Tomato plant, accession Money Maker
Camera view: bottom (45 deg); turntable rotation: 270 degrees
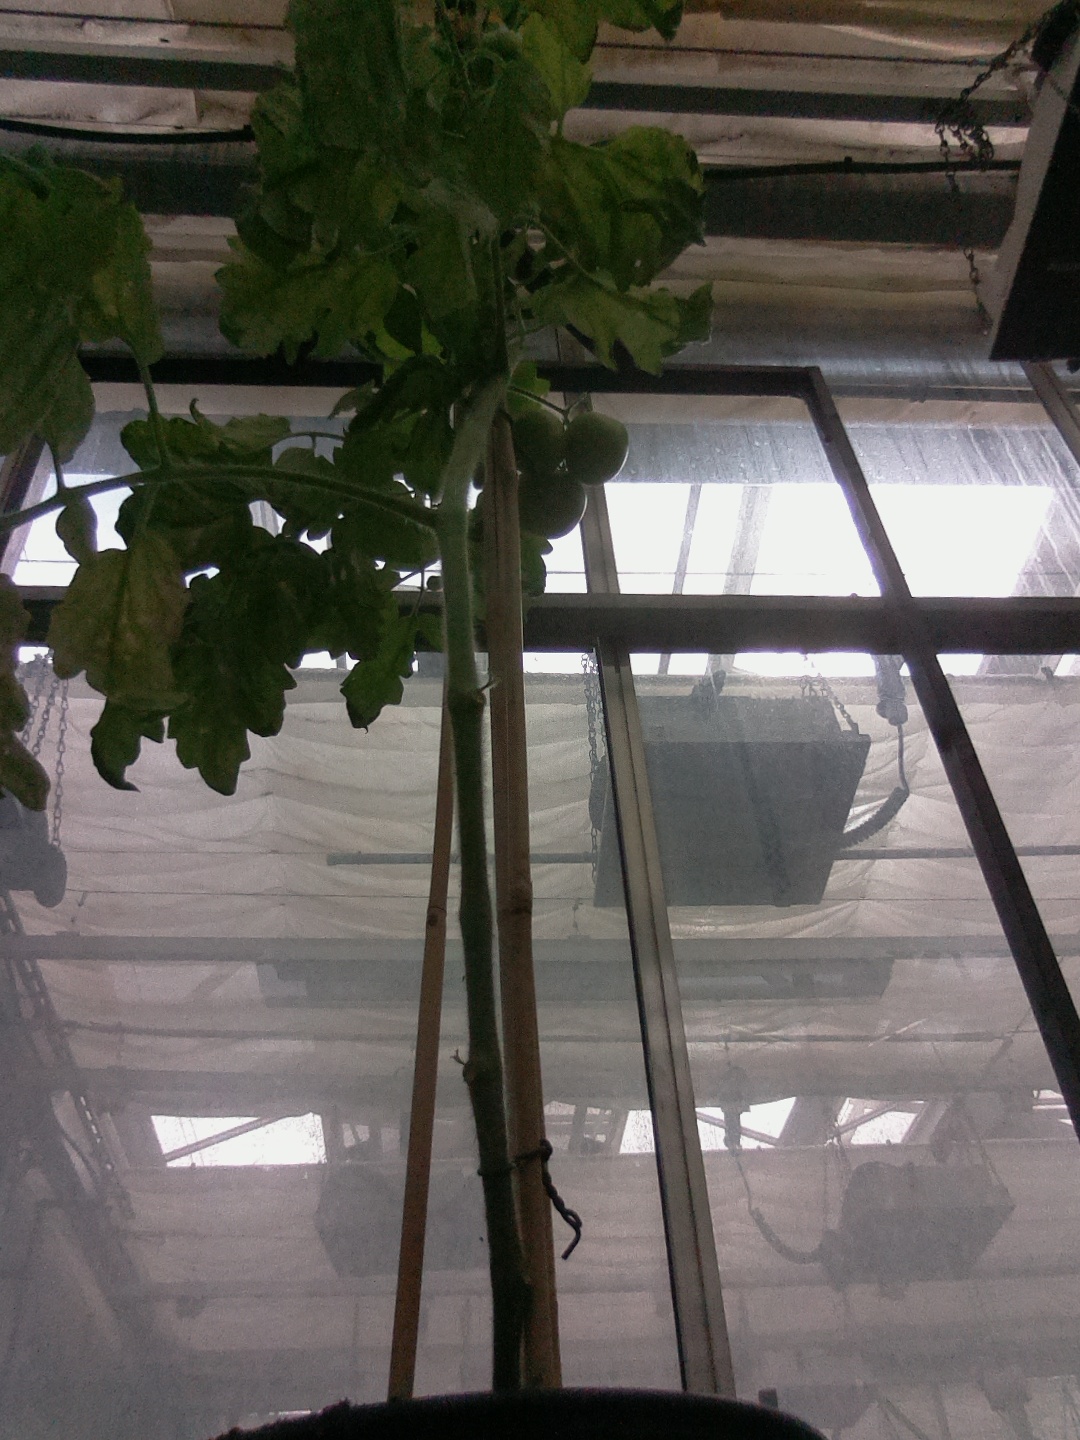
BBCH growth stage 78: 80% -90% of final fruit size